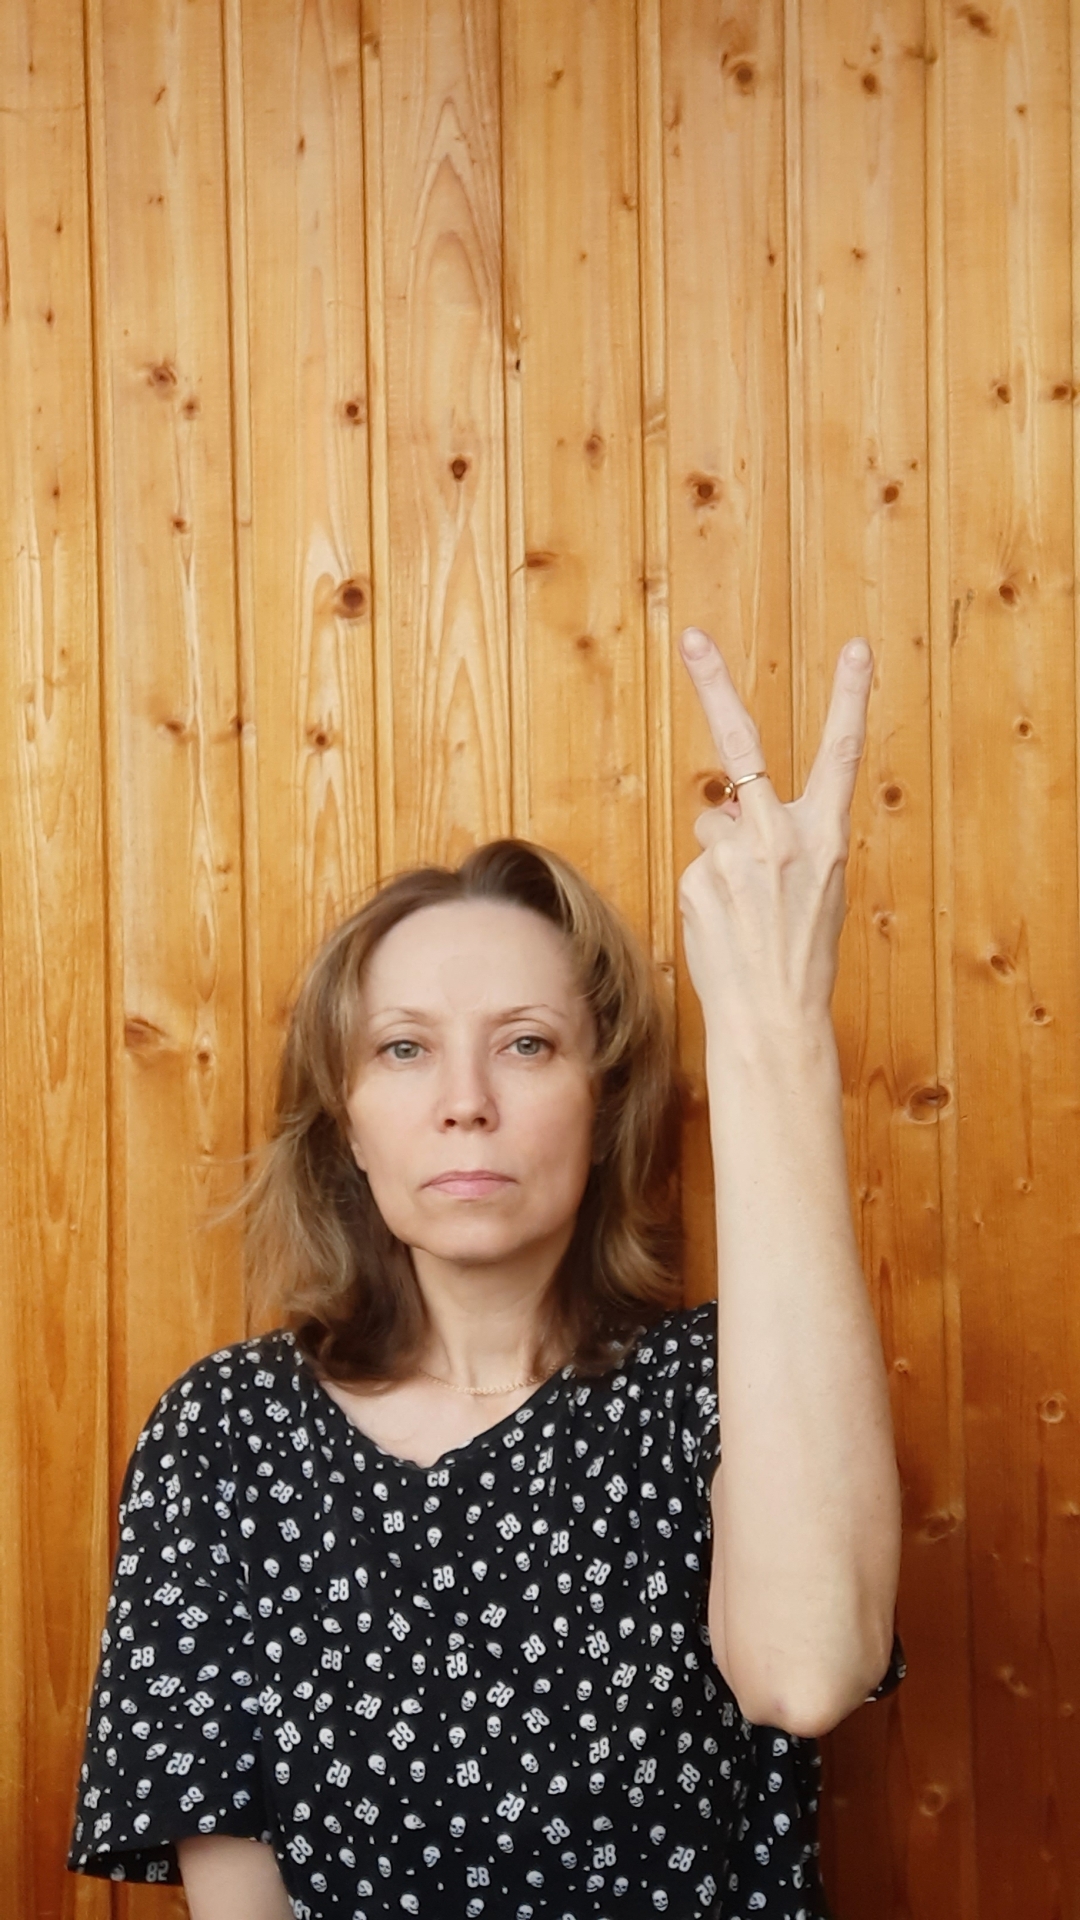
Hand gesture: peace_inverted